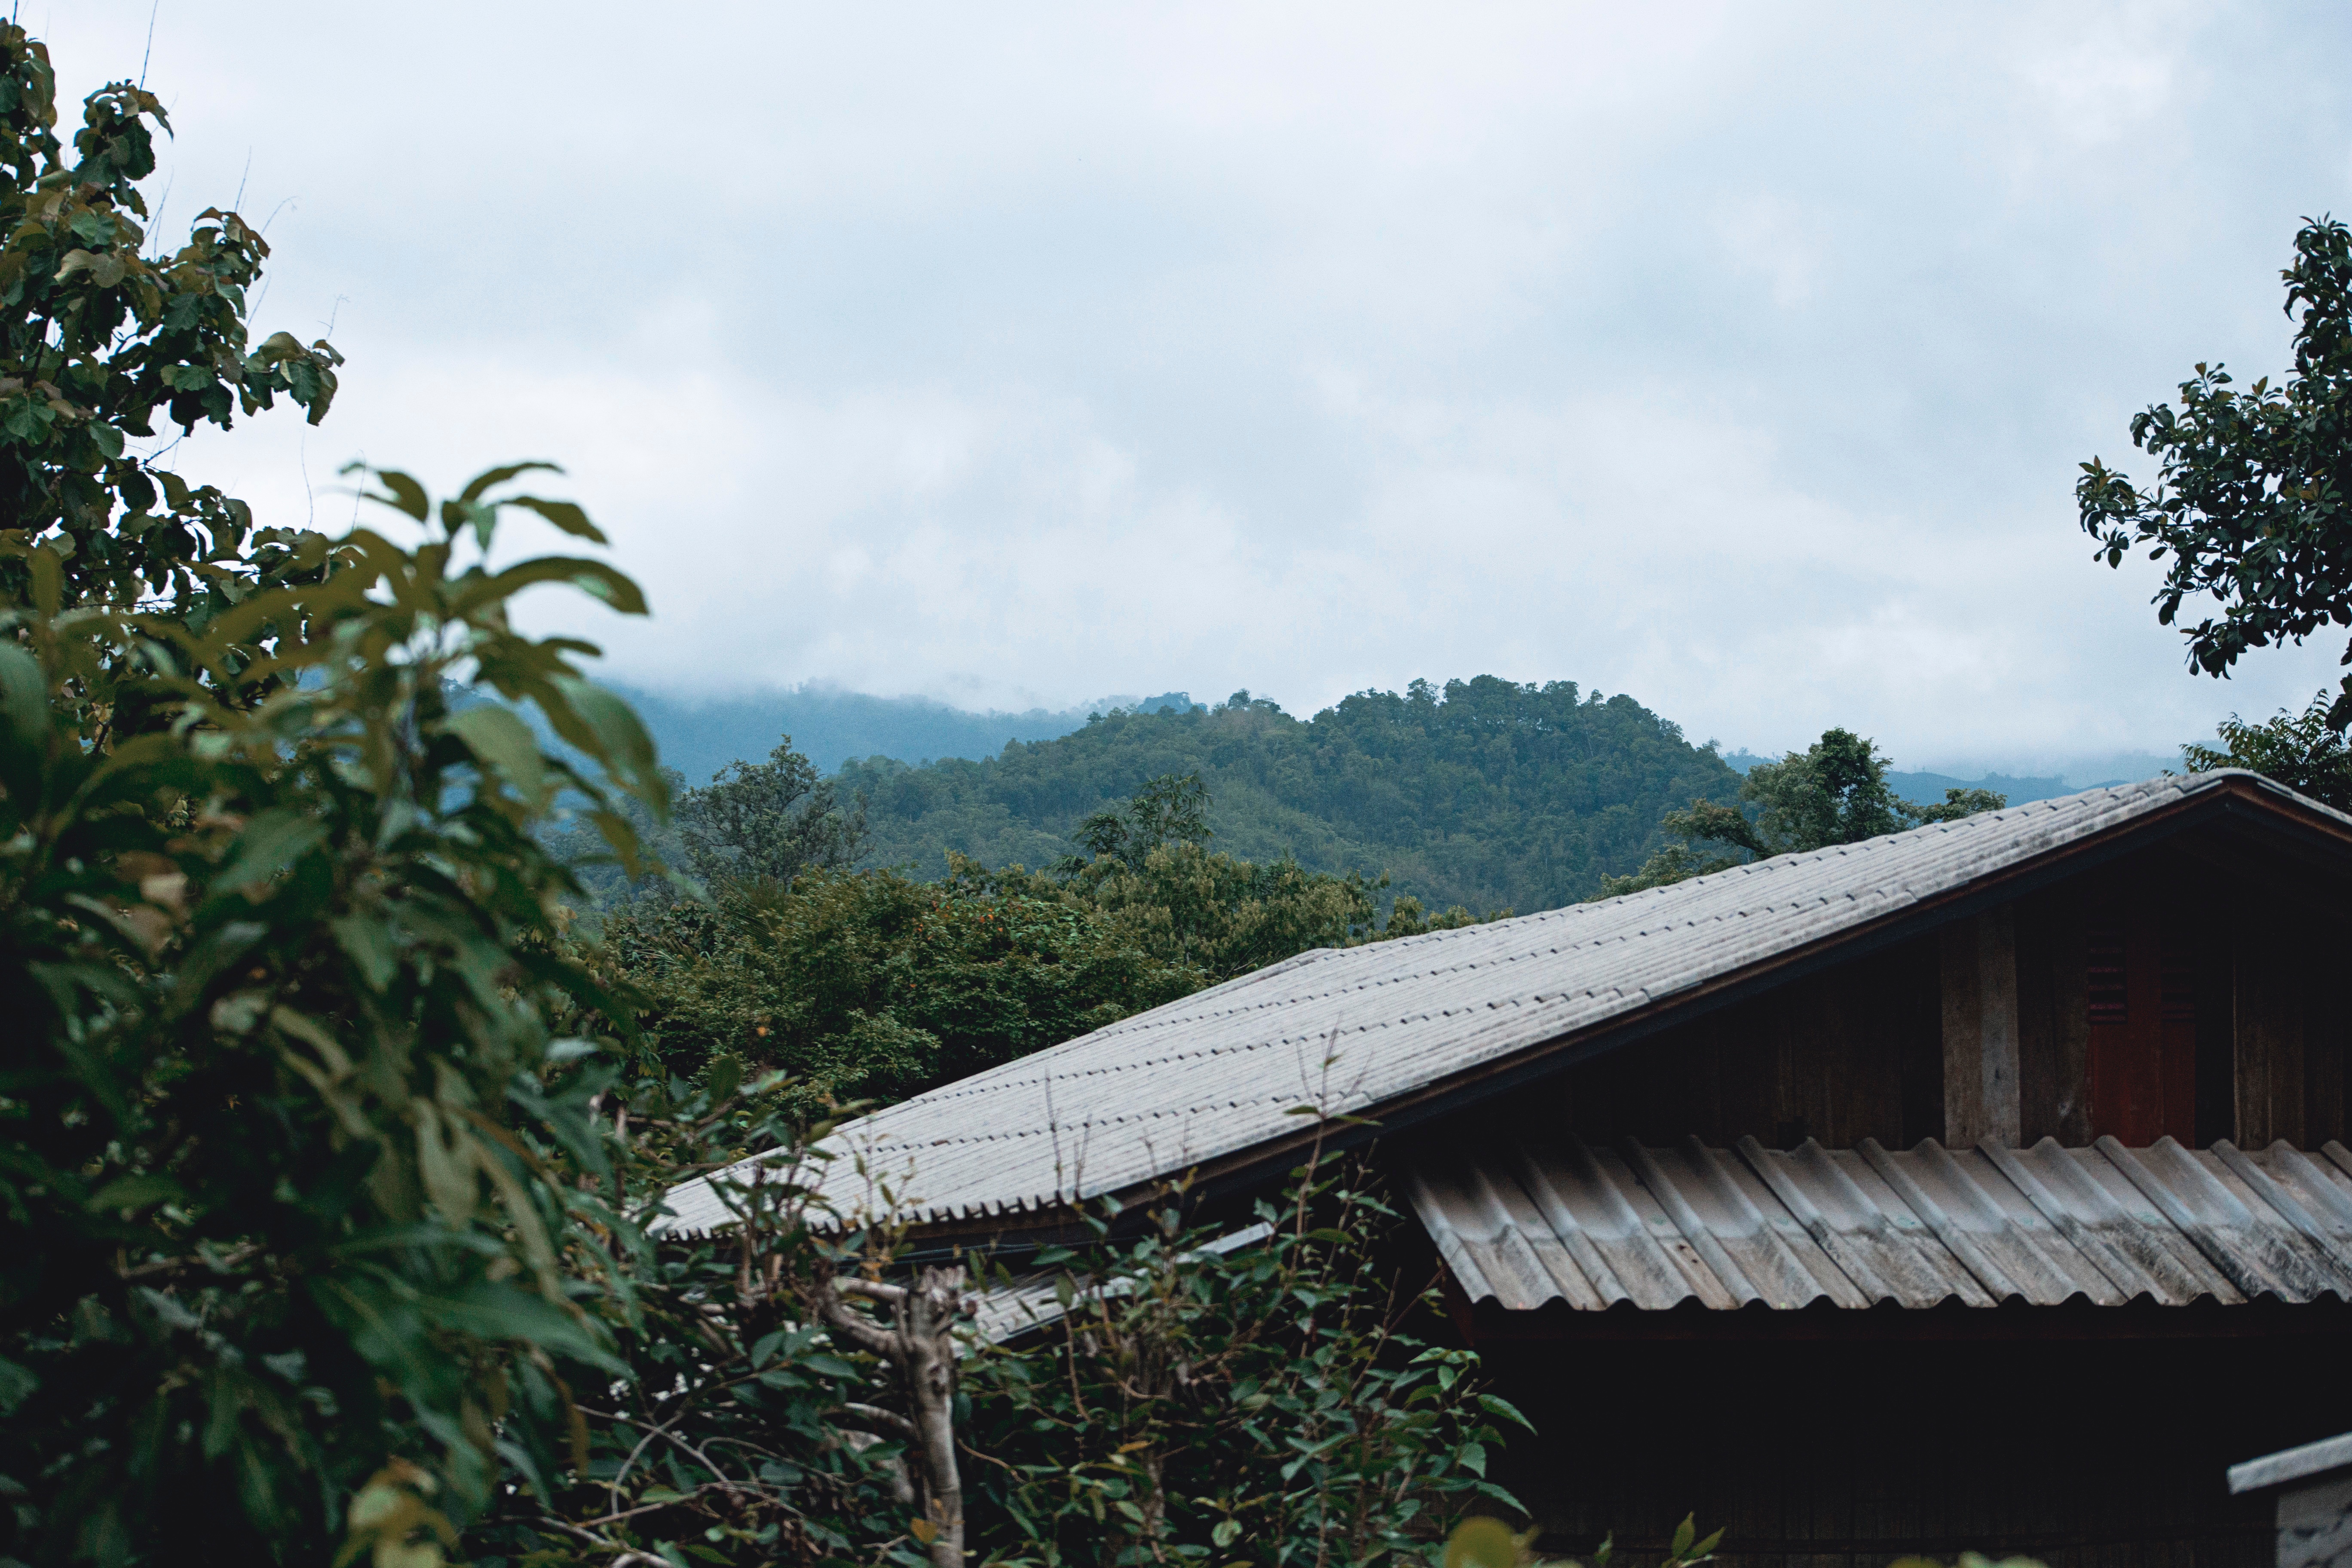
house, roof, rural area